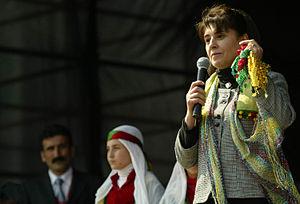
L'histoire du peuple kurde en tant que groupe ethnolinguistique débute dans les régions montagneuses du sud du Caucase ; cette aire géographique est dénommée Kurdistan. Il y a différentes hypothèses quant à l’identité des ancêtres des Kurdes, entre autres les Kardouques ou Carduchoi de l’Antiquité classique. Les plus anciennes dynasties kurdes connues sous autorité musulmane sont les Hasanwayhides, les Marwanides et les Shaddadides, suivies de la dynastie des Ayyoubides fondée par Saladin. La bataille de Chaldiran en 1514 est une date importante dans l’histoire kurde, marquant l’alliance des Kurdes avec les Turcs. Le Sharafnameh de 1597 est le premier récit de l’histoire kurde.
Leyla Zana est une personnalité politique kurde de Turquie.